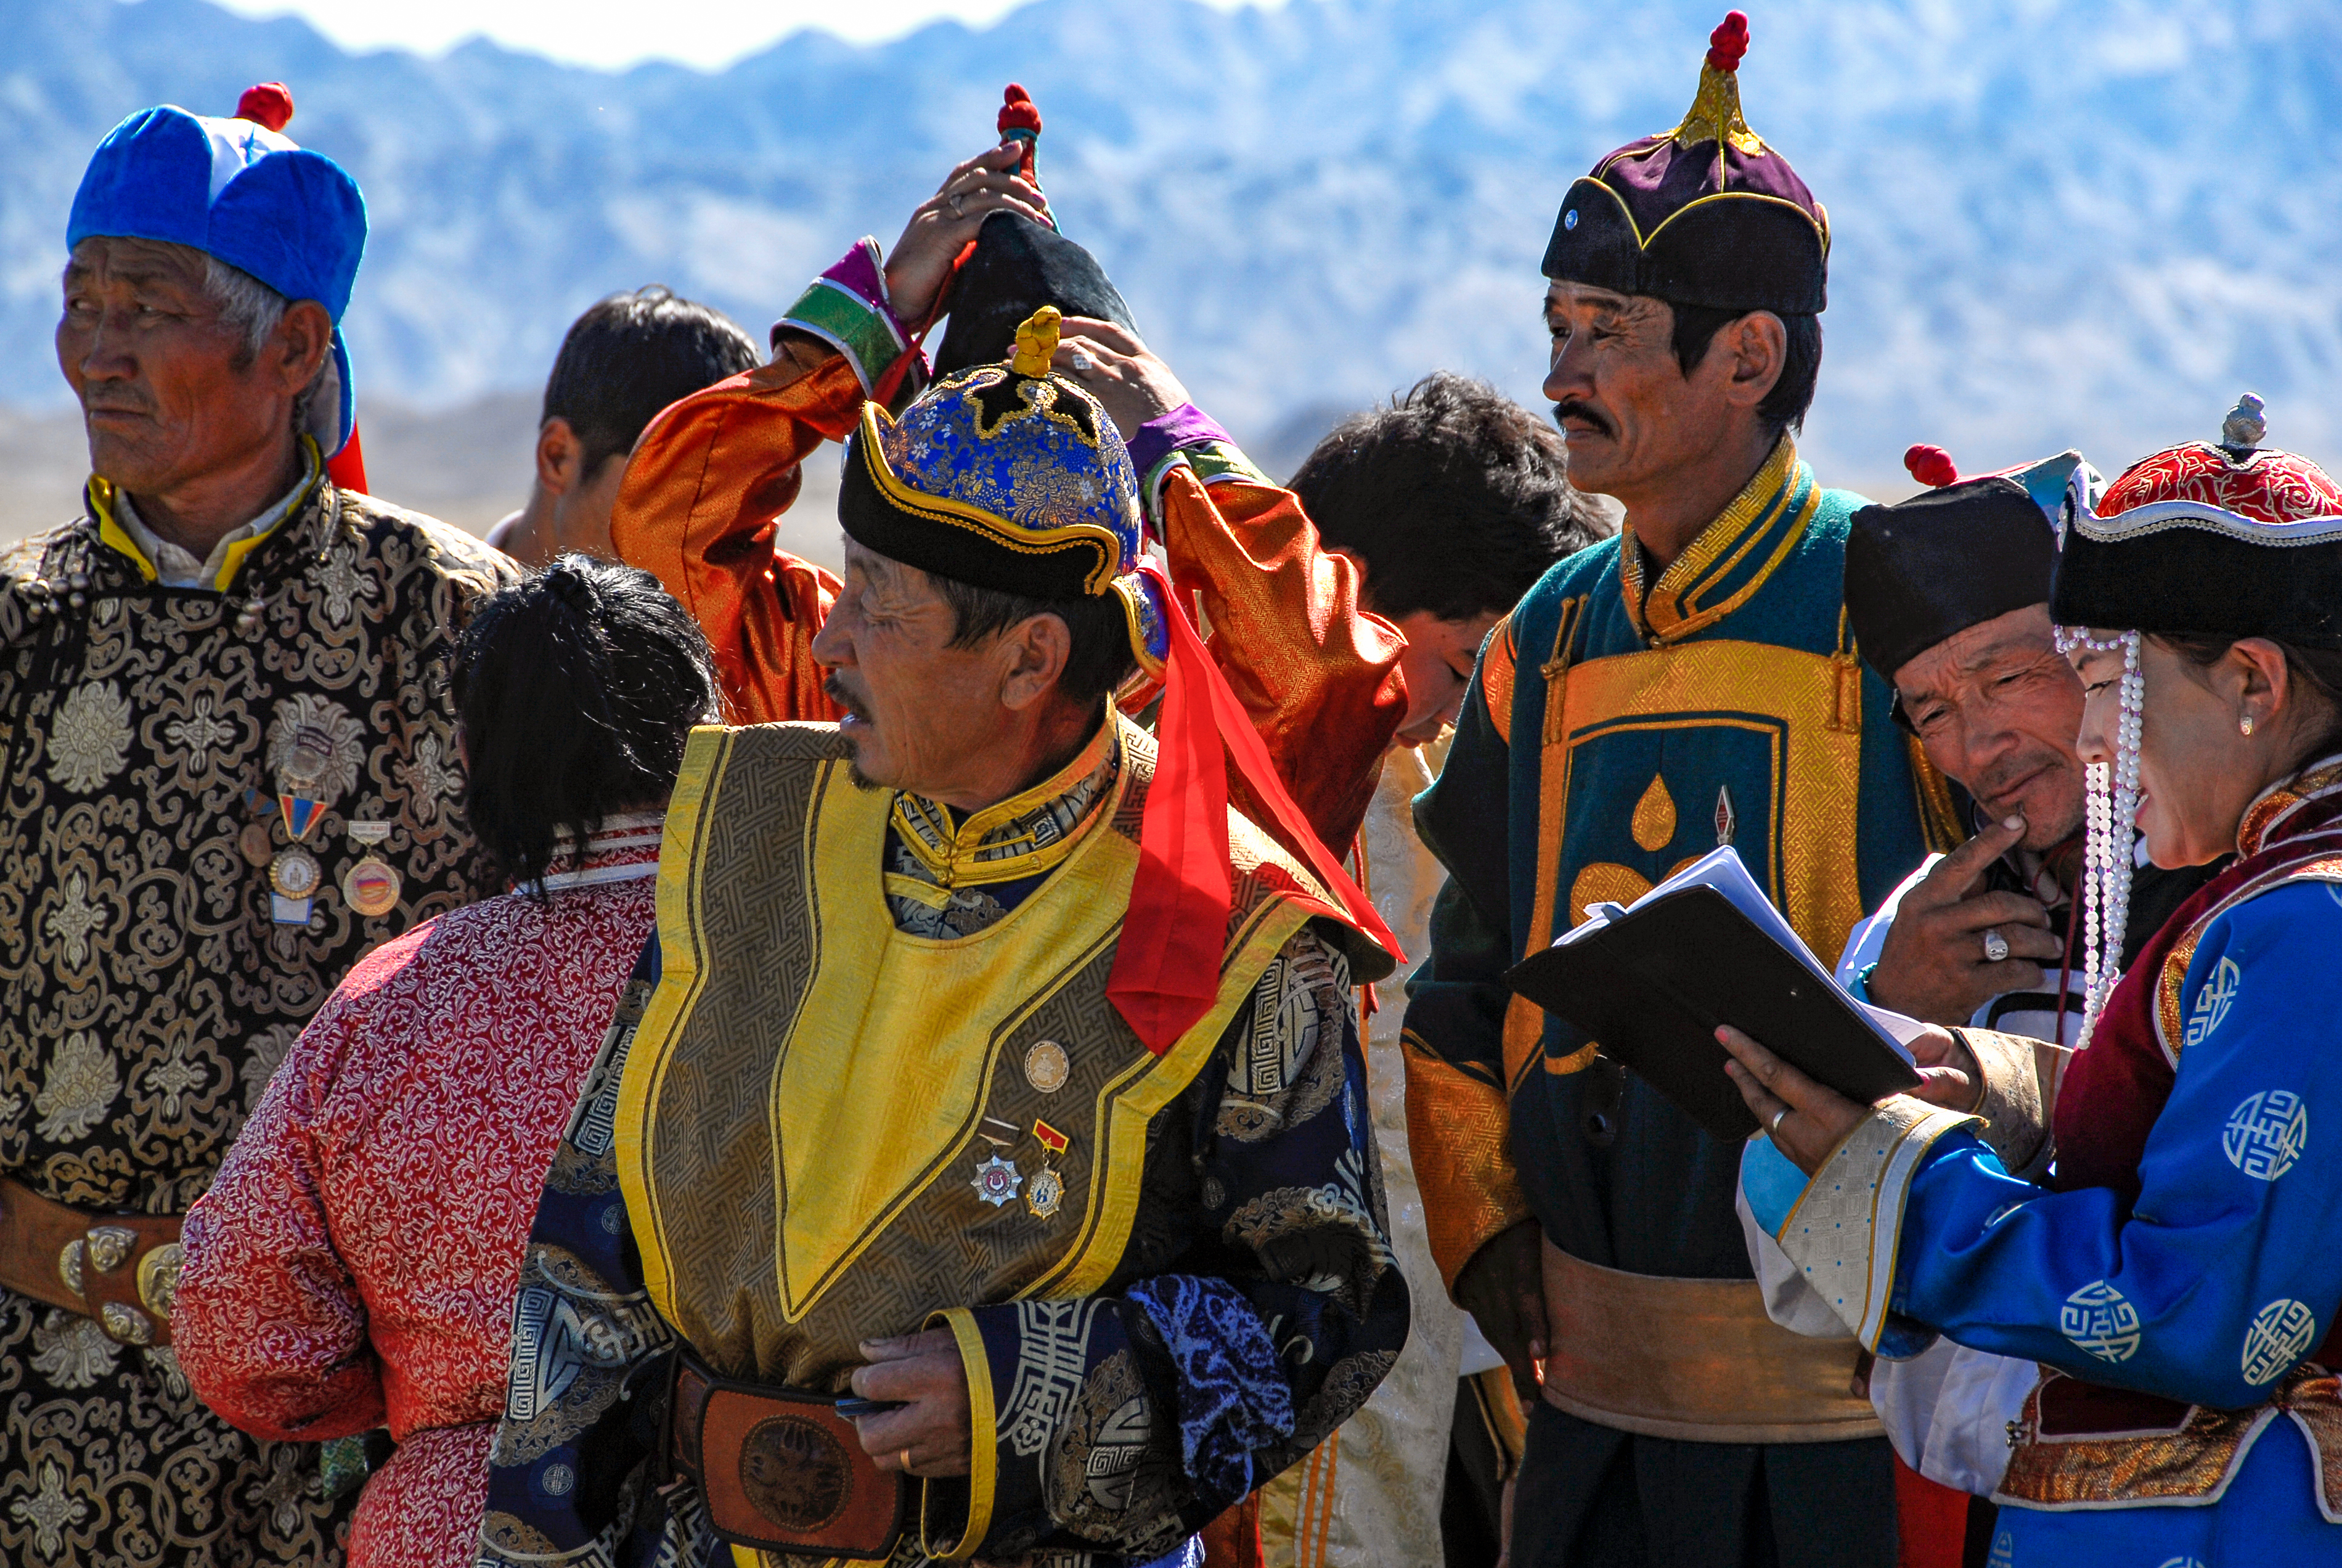
outdoor, people, carnival, festival, jockey, tradition, costume, traditional, mongolia, mongolei, naadam, khovd, serienaadam, mn, chowdaimag, folklore